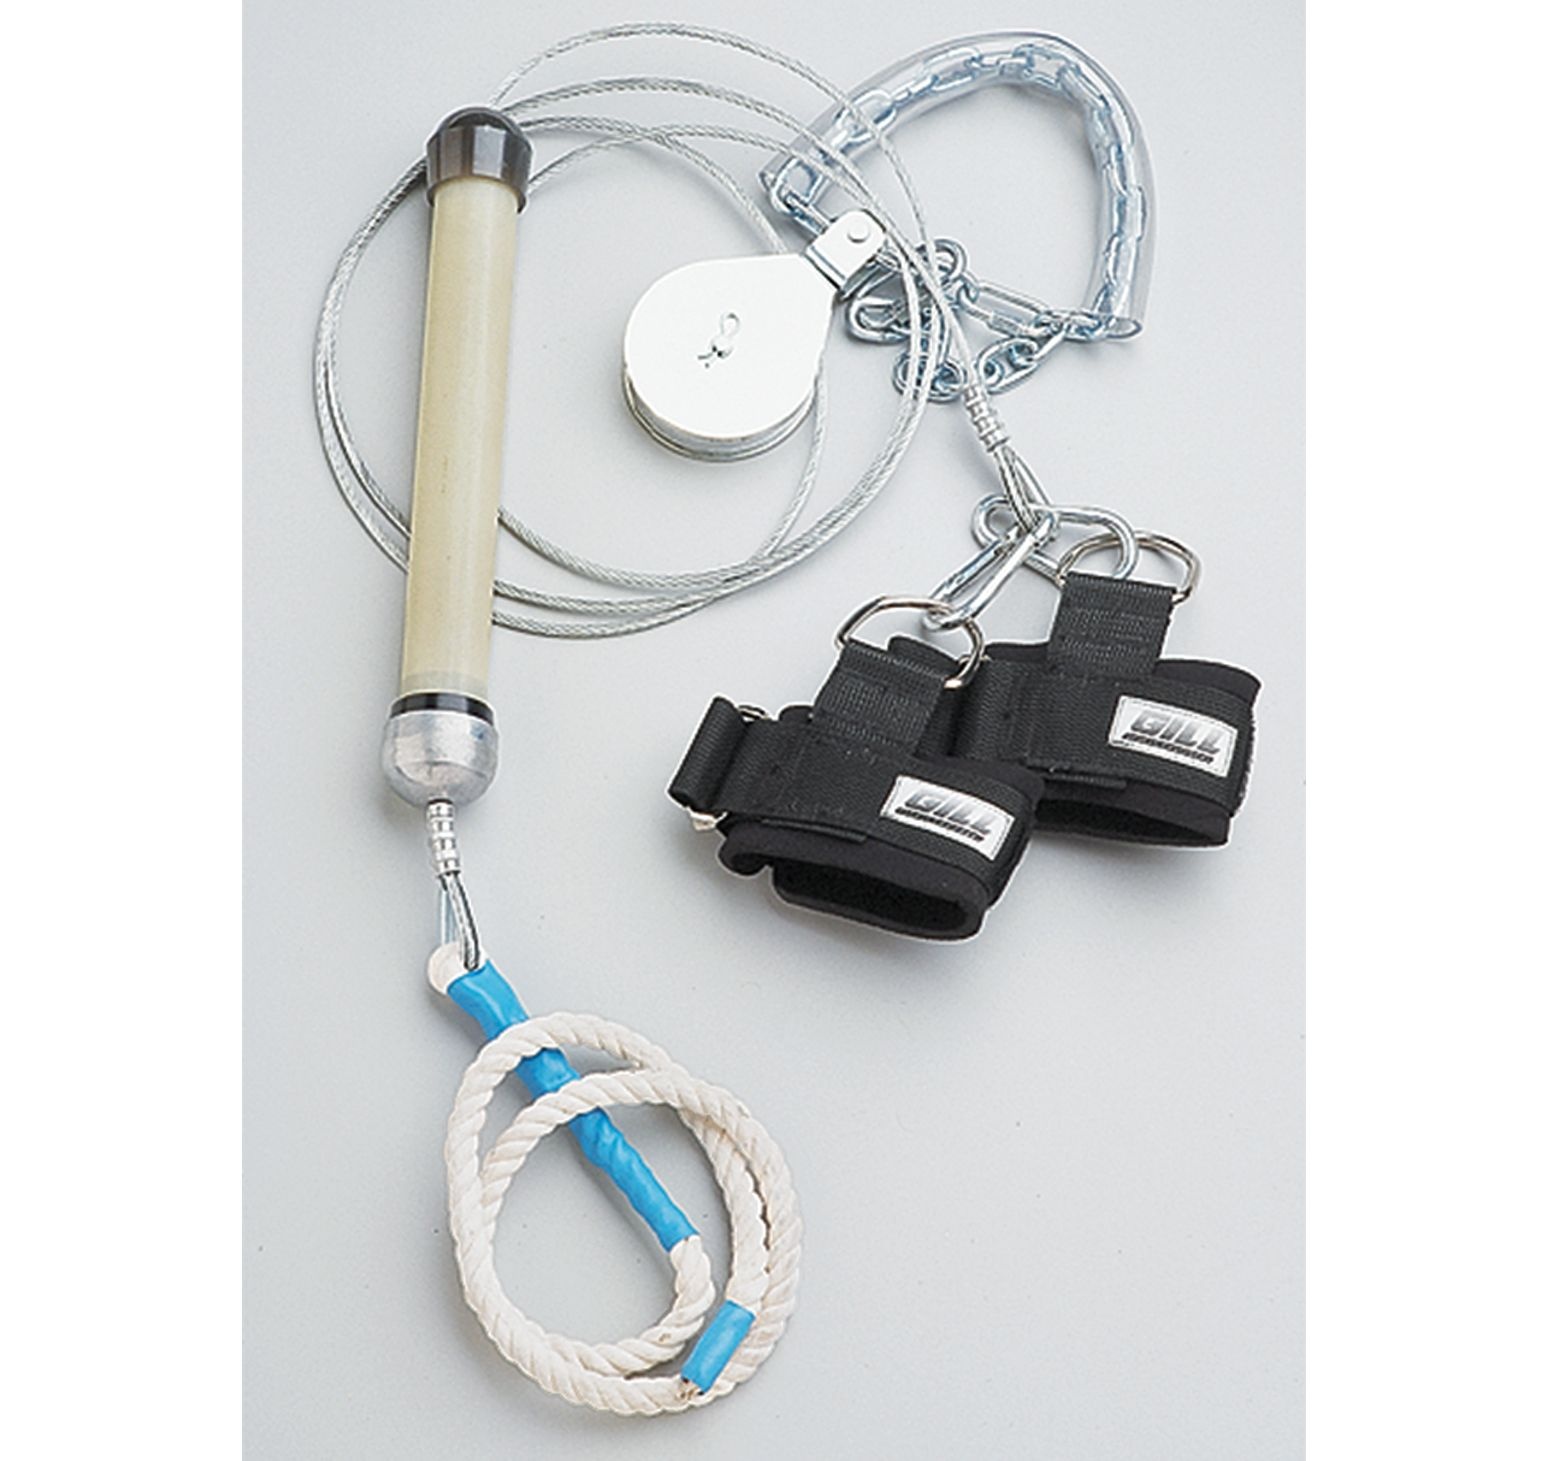
Gill Athletics Vault Trainer System - TA190
Gill Athletics Vault Trainer System - TA190 A unique device for beginner and intermediate vaulters. Allows the athlete to acclimate to the body positions occurring during peak vault height. Strengthens muscle groups for effective push off. Helps to coordinate grip and pole positions while rotating around pole for push off. Can be hung from goal posts and basketball backboard rigging. Complete with cables, ankle cuffs, and pole section. SPECS & DOWNLOADS TA190 Instructions (368.29 kB)
Brand: Gill Athletics
Category: Sporting Goods > Athletics > Track & Field > Pole Vault Pits